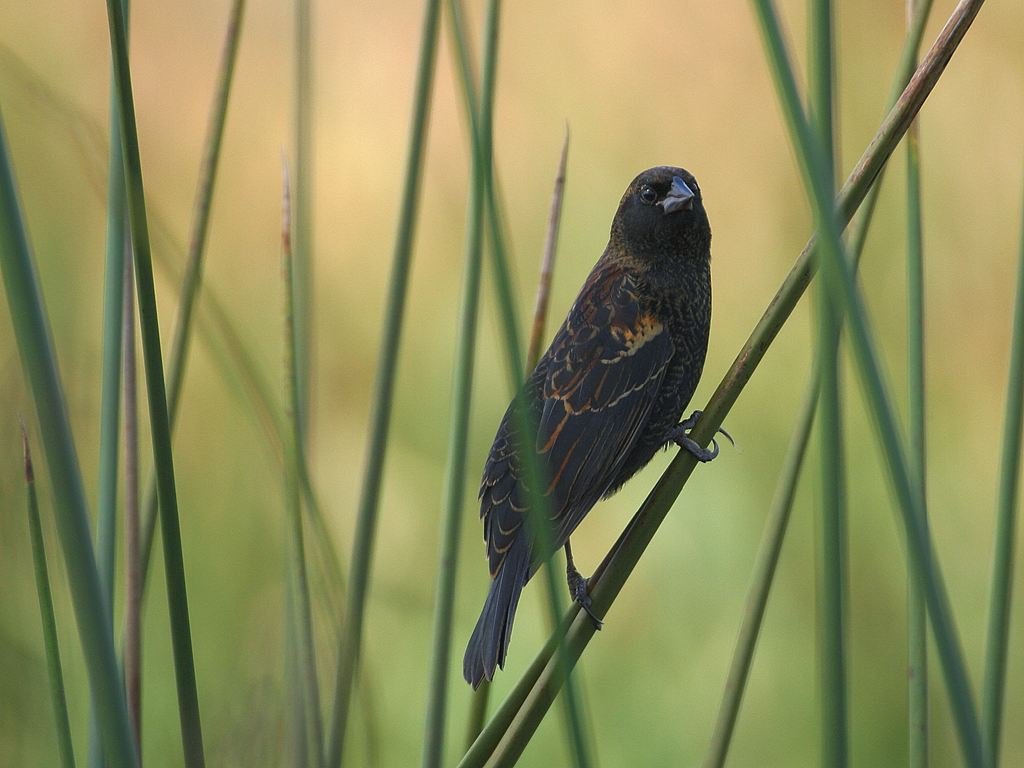
nature, grass, branch, bird, wing, animal, wildlife, green, beak, feather, fauna, close up, birds, vertebrate, creature, bill, parakeet, animal world, macro photography, perching bird